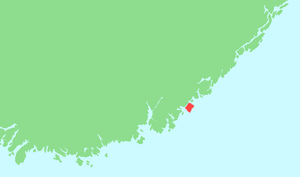
Justøy est une île de Norvège dans le comté d'Agder qui appartient à la municipalité de Lillesand, en Norvège. Elle compte environ 360 habitants dispersés sur l'île.